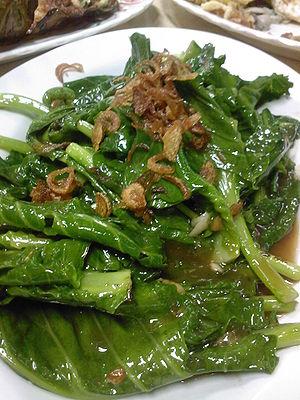
Le brocoli chinois ou Kai-lan est variété de chou de la famille des Brassicacées. Elle est utilisée comme plante potagère, originaire du sud de la Chine dans la région de Canton.